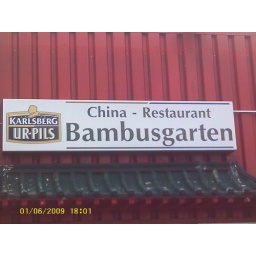
best sweet and sour chicken ever come to germany just for this. and there are fish in the floor